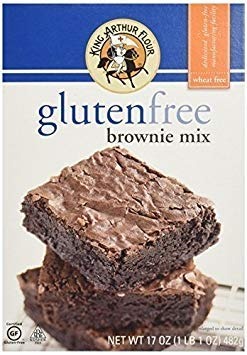
Item Name: KING ARTHUR MIX BROWNIE GF, 17 OZ18
Value: 1.0
Unit: Count

Price: 7.49